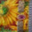
Label: sunflower